Candy cap

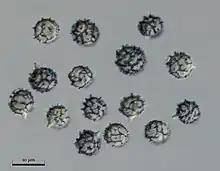
"L. rubidus" spores 1000x

The chemical responsible for the distinct odor of the candy cap was isolated in 2012 by chemical ecologist and natural product chemist William Wood of Humboldt State University, from collections of "Lactarius rubidus". The odoriferous compound found in the fresh tissue and latex of the mushroom was found to be quabalactone III, an aromatic lactone. When the tissue and latex is dried, quabalactone III is hydrolyzed into sotolon, an even more powerfully aromatic compound, and one of the main compounds responsible for the aroma of maple syrup, as well as that of curry.